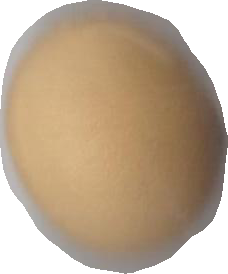
Variety: Grobogan